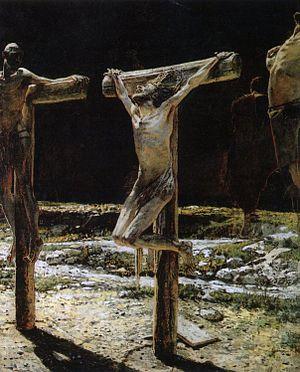
Les Ambulants ou Itinérants est le terme donné au mouvement réaliste apparu en Russie en 1863 et qui exista jusqu'aux années 1890, en réaction contre l'enseignement, les sujets et les méthodes de l'Académie russe des beaux-arts de Saint-Pétersbourg. C'est le premier groupement de peintres réalistes russes de la seconde moitié du XIXᵉ et du début du XXᵉ siècle. Il organisa encore des expositions jusqu'en 1923.